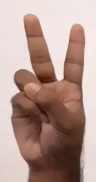
ASL sign: V